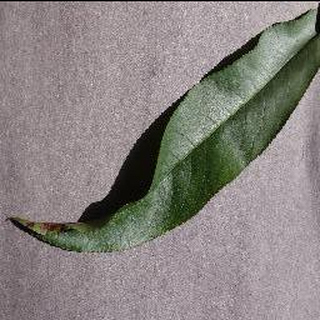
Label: healthy_peach